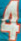
Number: 4